Peter & the Wolf (2006 film)

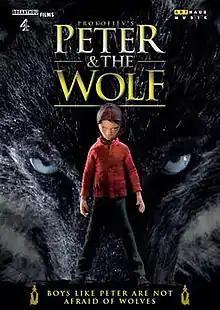
Film poster

Peter & the Wolf is a stop-motion animated short film written and directed by Suzie Templeton. An international co-production film between Norway, Poland and United Kingdom, it was made in Se-ma-for Studios in Łódź and has been shown in cinemas; the film has no dialogue but sometimes with live musical accompaniment.